Section 144 of the Constitution Act, 1867

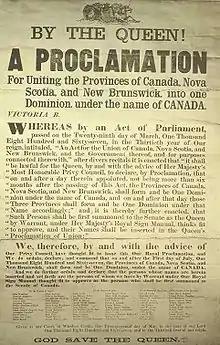
Royal Proclamation which brought the Act into force on July 1, 1867

Section 144 of the "Constitution Act, 1867" is a provision of the Constitution of Canada relating to the creation of townships in Quebec.